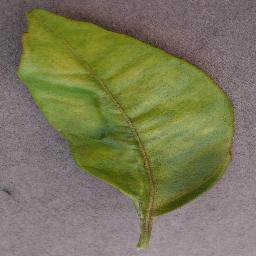
Label: Orange___Haunglongbing_(Citrus_greening)